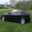
Label: automobile